Upper Canada

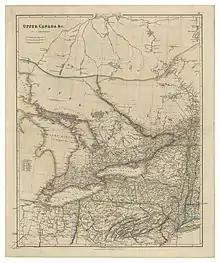
Map of Upper Canada by J. Arrowsmith (1837)

The 1795 Jay Treaty officially set the borders between British North America and the United States north to the Great Lakes and St. Lawrence River. On 1 February 1796, the capital of Upper Canada was moved from Newark (now Niagara-on-the-Lake) to York (now Toronto), which was judged to be less vulnerable to attack by the US.